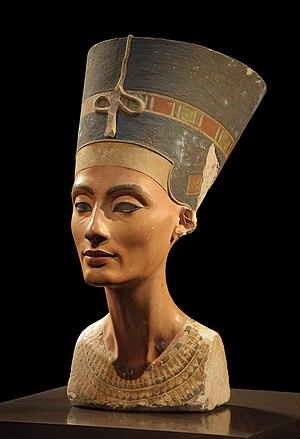
Photo du buste de Néfertiti dans le Neues Museum de Berlin (Allemagne). Italiano: Foto del busto di Nefertiti al Neues Museum di Berlino. Русский: Фотография бюста Нефертити в берлинском Новом музее. Українська: Погруддя Нефертіті роботи Тутмоса, зберігається у Новому музеї (Neues Museum) у Берліні.
Le buste de Néfertiti, appelé aussi la tête de Néfertiti, est une sculpture de calcaire peinte du XIVᵉ siècle av. J.-C., représentant Néfertiti, la grande épouse royale du pharaon égyptien de la XVIIIᵉ dynastie Akhénaton, aujourd'hui exposée au Neues Museum de Berlin. Cette œuvre, symbole de la période amarnienne, est devenue un archétype de la beauté féminine et est considérée comme la représentation d'un visage féminin la plus célèbre au monde après La Joconde.
L'Égypte antique est une ancienne civilisation du nord-est de l'Afrique, concentrée le long du cours inférieur du Nil, dans ce qui constitue aujourd'hui l'Égypte.